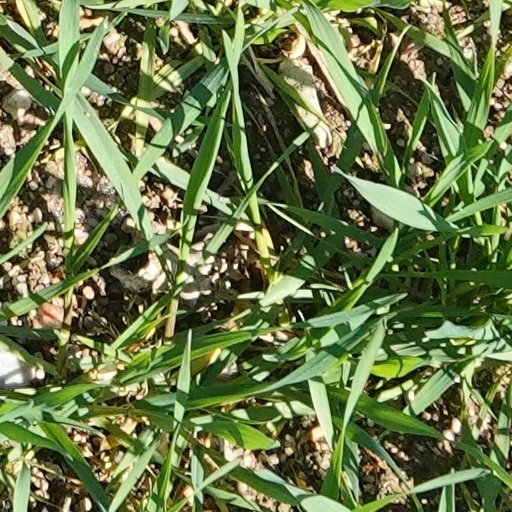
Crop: wheat